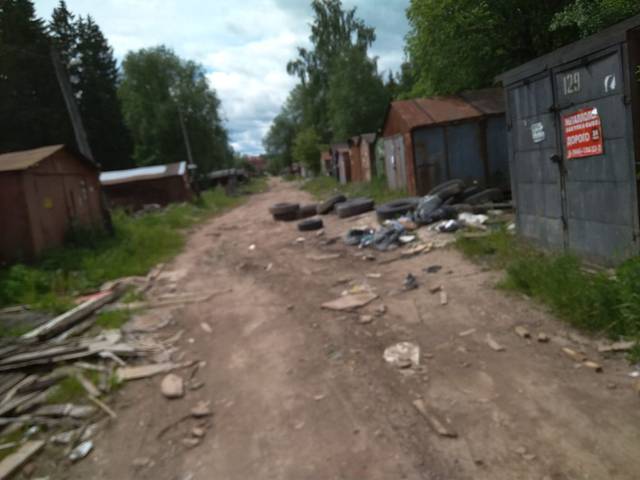
Region: Russia
Coordinates: 55.467, 37.286